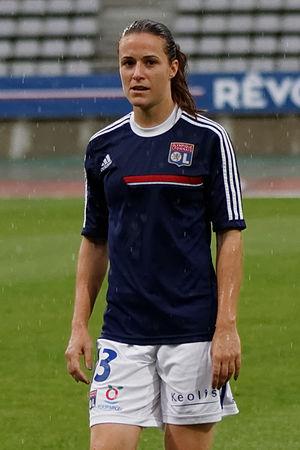
Mélissa Plaza est une footballeuse internationale française.